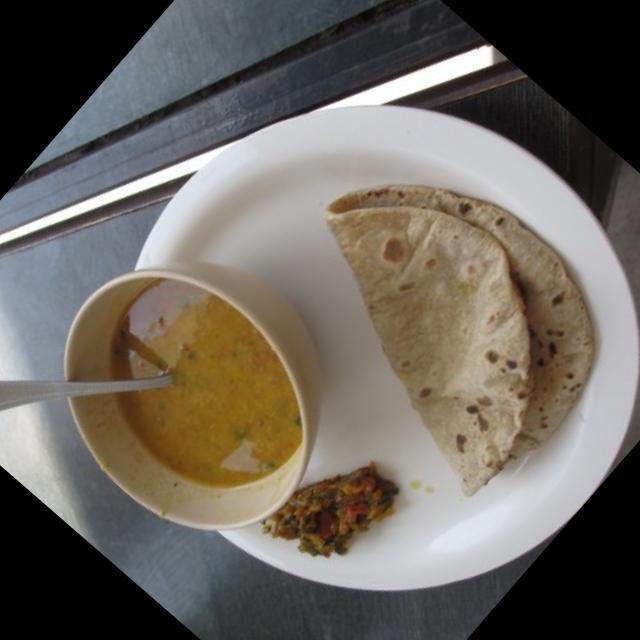
Dish: chapati